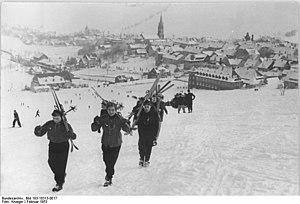
Cette page reprend les résultats de combiné nordique de l'année 1953.